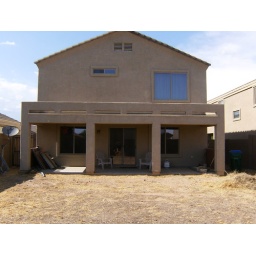
three orange and one lemon tree are now planted in the foreground